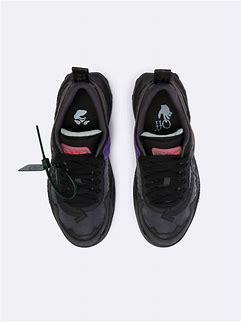
Brand: Off-White
Model: Off Odsy 1000